Hoodoo Gurus

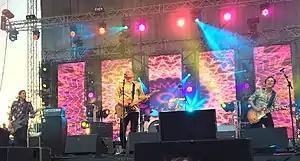
Grossman, Faulkner, Nik Rieth and Shepherd at Hastings Foreshore 2019

Antenna was Faulkner's side project (1998–1999) collaborating with long-time friend Kim Salmon (The Cheap Nasties, The Manikins, The Scientists, Beasts of Bourbon), also in Antenna were Justin Frew and Stuart McCarthy (both of Southend). Antenna recorded an album mid-1998, and then made its live debut at the Telstra Concert of the Century/Mushroom 25th anniversary in November 1998. The concert coincided with the release of the band's debut single, "Come on Spring", and album, "Installation". Guest performers on the album included Matt Thomas (The Mavis's) on "All Rise", and Christina Amphlett (Divinyls) on "Divine". "Come on Spring" reaching no. 64 on the 1998 Triple J Hottest 100 list. Antenna appeared on the 1999 Big Day Out tour but disbanded soon after.